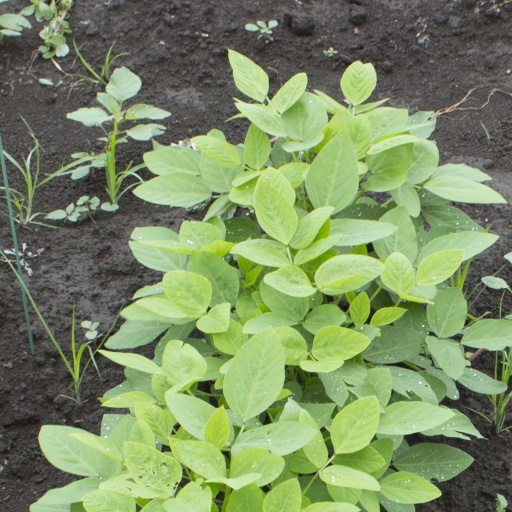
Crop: soybean